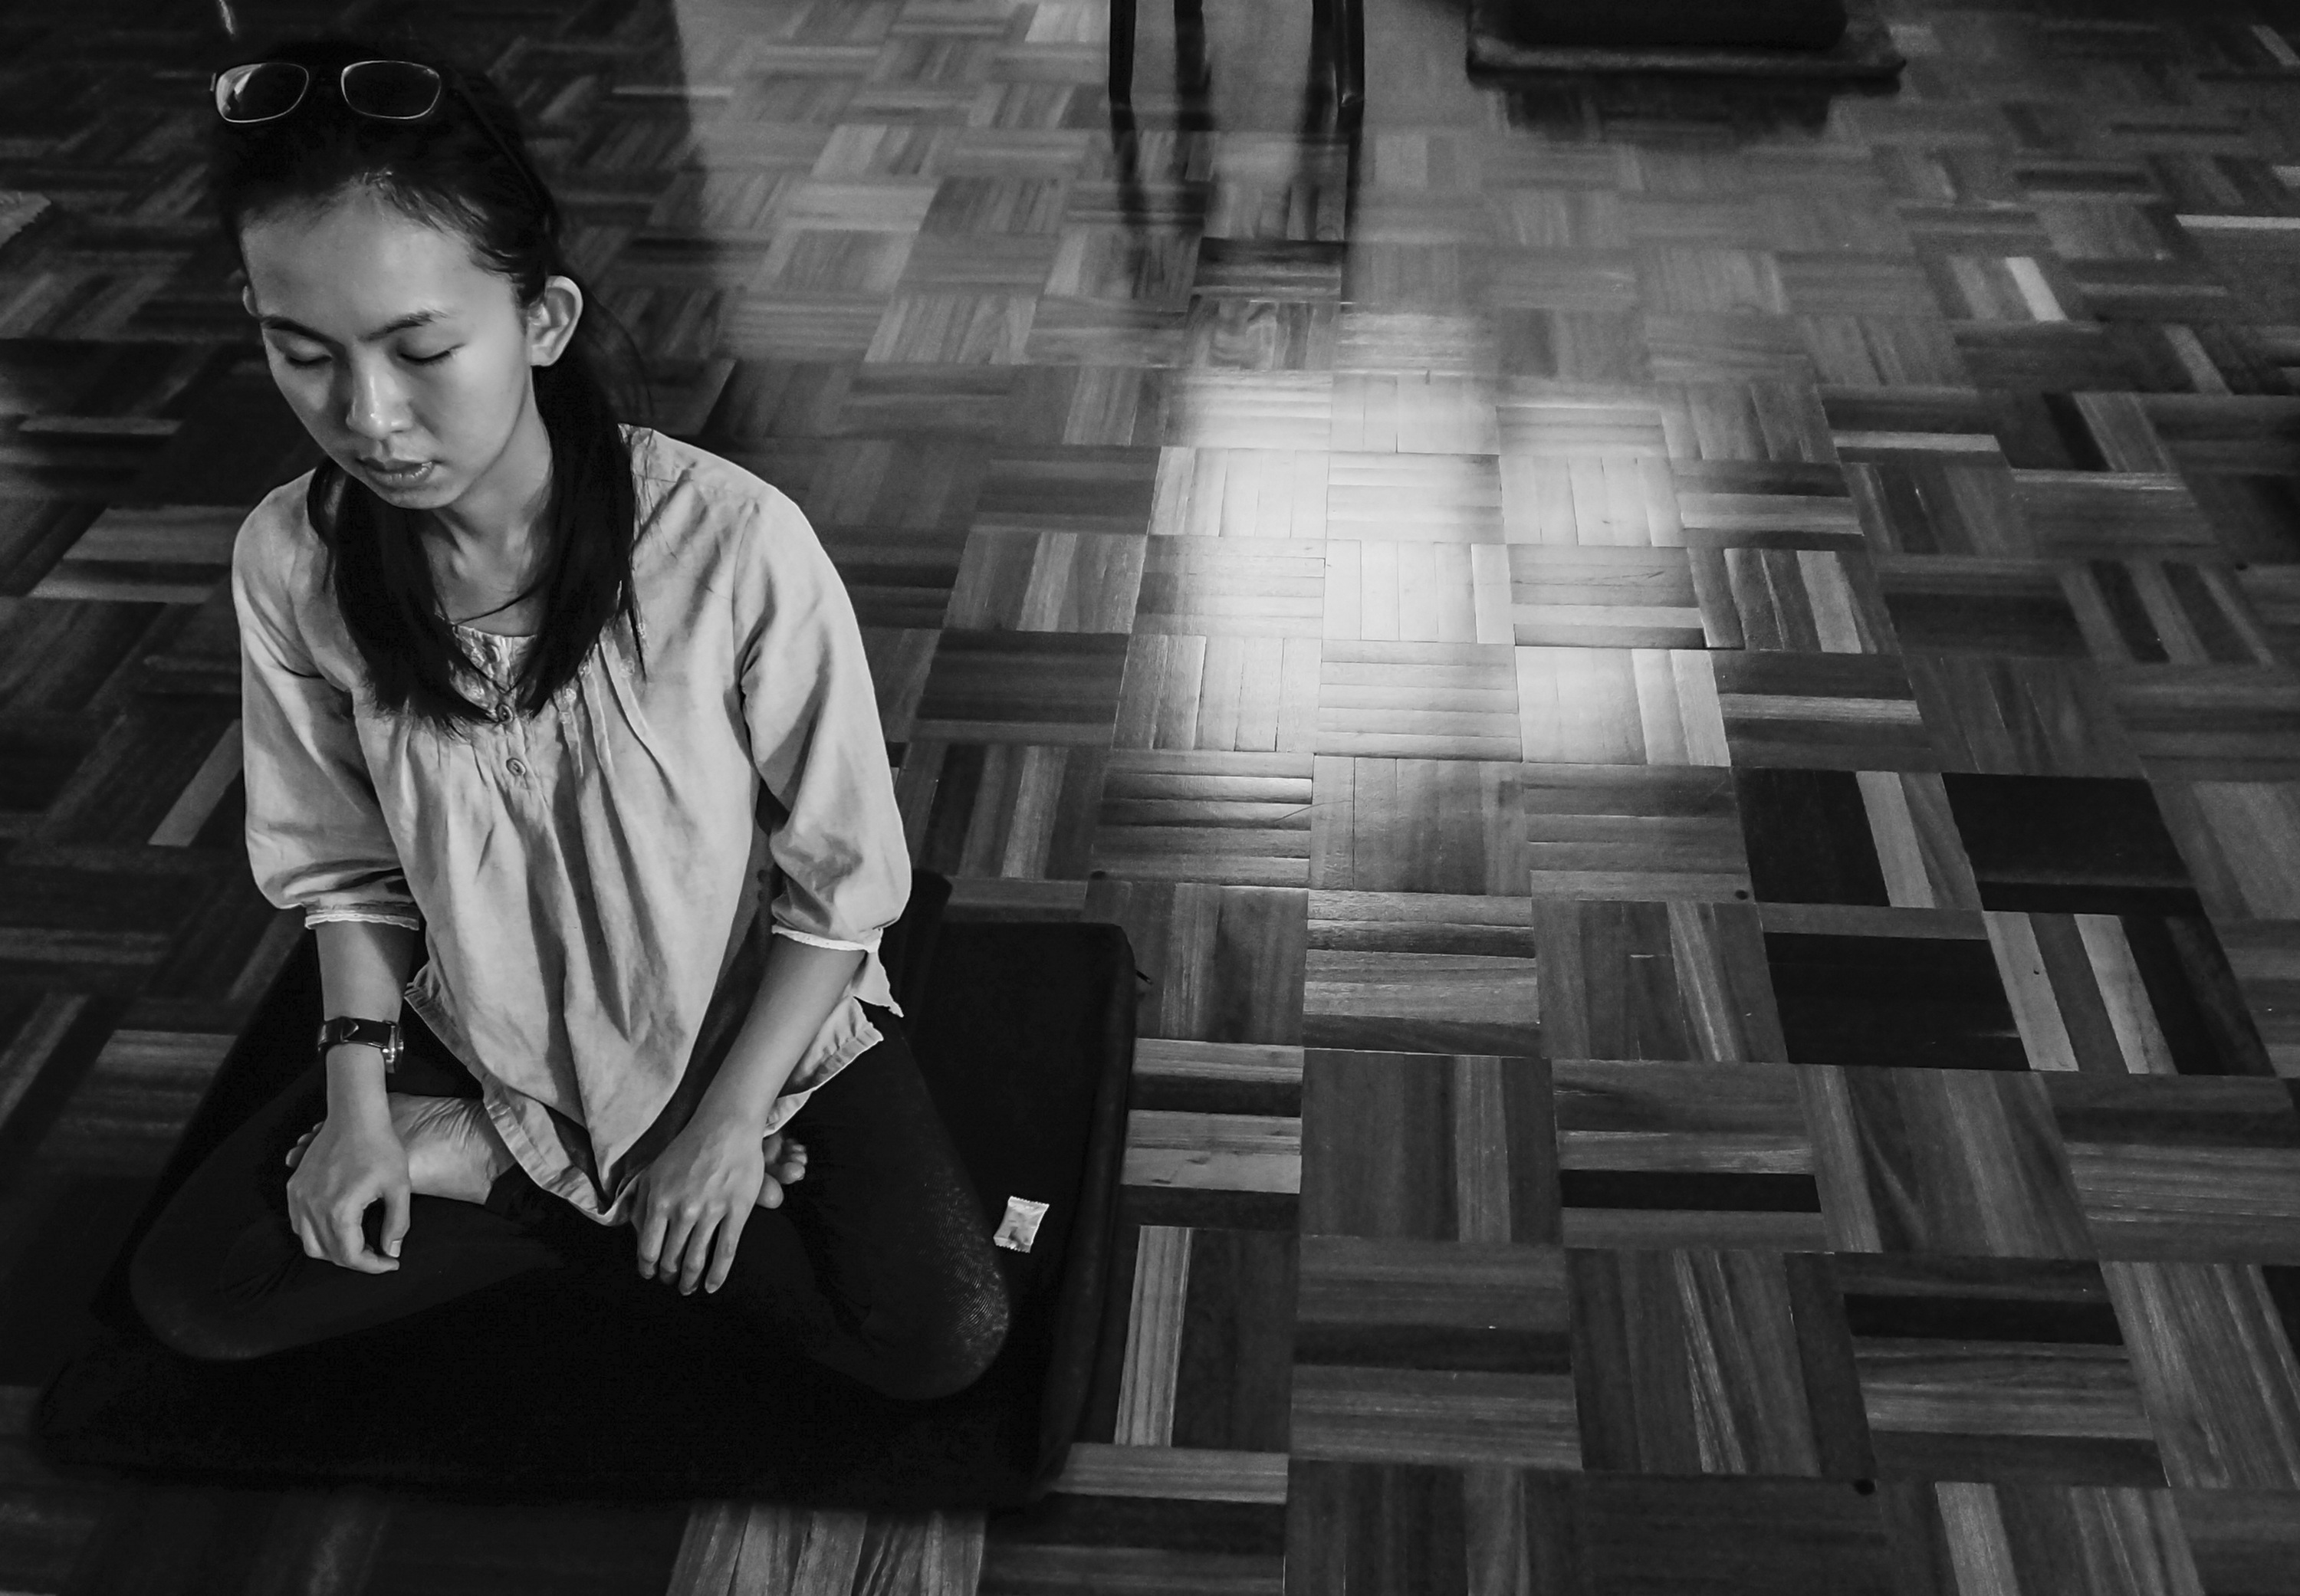
black and white, woman, white, photography, female, portrait, young, relax, tranquil, peaceful, sitting, calm, darkness, black, monochrome, lifestyle, relaxation, meditation, photograph, yoga, snapshot, calmness, meditating, monochrome photography, film noir, human positions, lady meditate